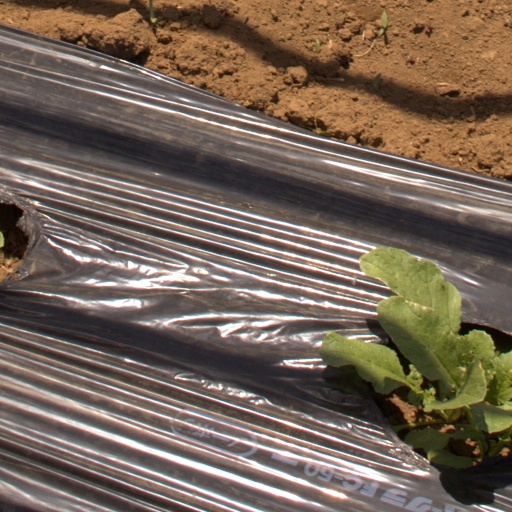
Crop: Jerusalem artichoke